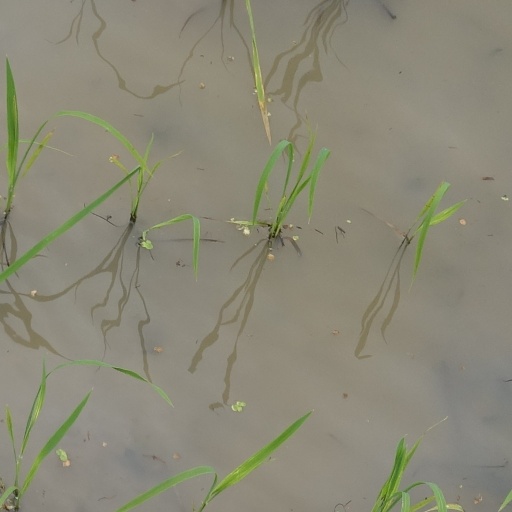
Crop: rice